Ánimas Trujano (film)

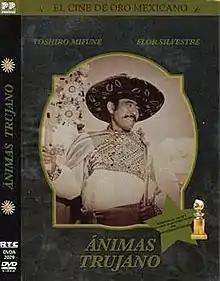

Ánimas Trujano ("El hombre importante") (The Important Man) is a 1962 Mexican drama film directed by Ismael Rodríguez, based on a novel by Rogelio Barriga Rivas. It stars Toshiro Mifune, Columba Domínguez, Flor Silvestre, and Antonio Aguilar.